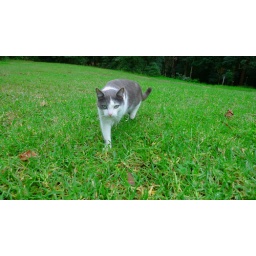
This cat comes with a story..ask me in person : )